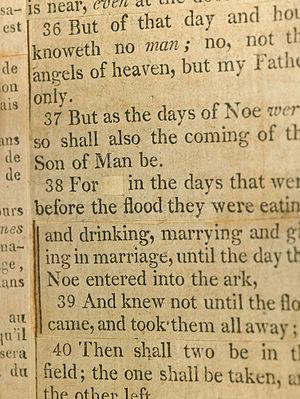
La Bible de Jefferson est une version du Nouveau Testament réalisée par Thomas Jefferson vers la fin de sa vie par découpage et collage de fragments des évangiles. Comme le laisse entendre son véritable titre, The Life and Morals of Jesus of Nazareth, sa version se concentre sur les enseignements de Jésus et écarte la plupart des événements surnaturels relatés par les évangélistes, notamment les passages concernant la résurrection de Jésus ou sa nature divine.